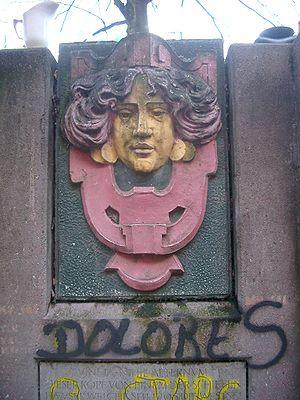
Vineta ou Wineta est une ville légendaire qui se serait située sur la côte de la mer Baltique. On a cherché à la localiser à Wolin en Pologne ou à Zinnowitz sur l'île d'Usedom en Allemagne, puis près de Barth dans le Mecklembourg-Poméranie-Occidentale.